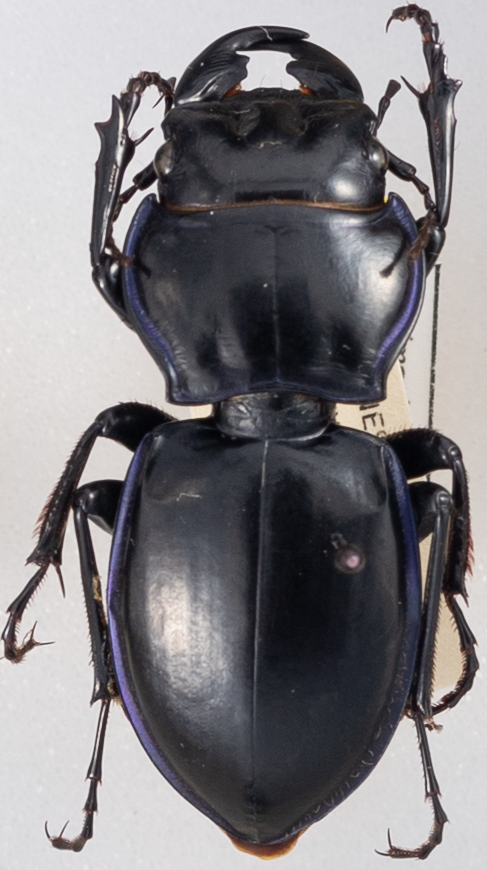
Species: Pasimachus punctulatus
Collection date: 2022-07-05
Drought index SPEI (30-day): -0.938
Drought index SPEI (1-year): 0.536
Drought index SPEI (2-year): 0.866